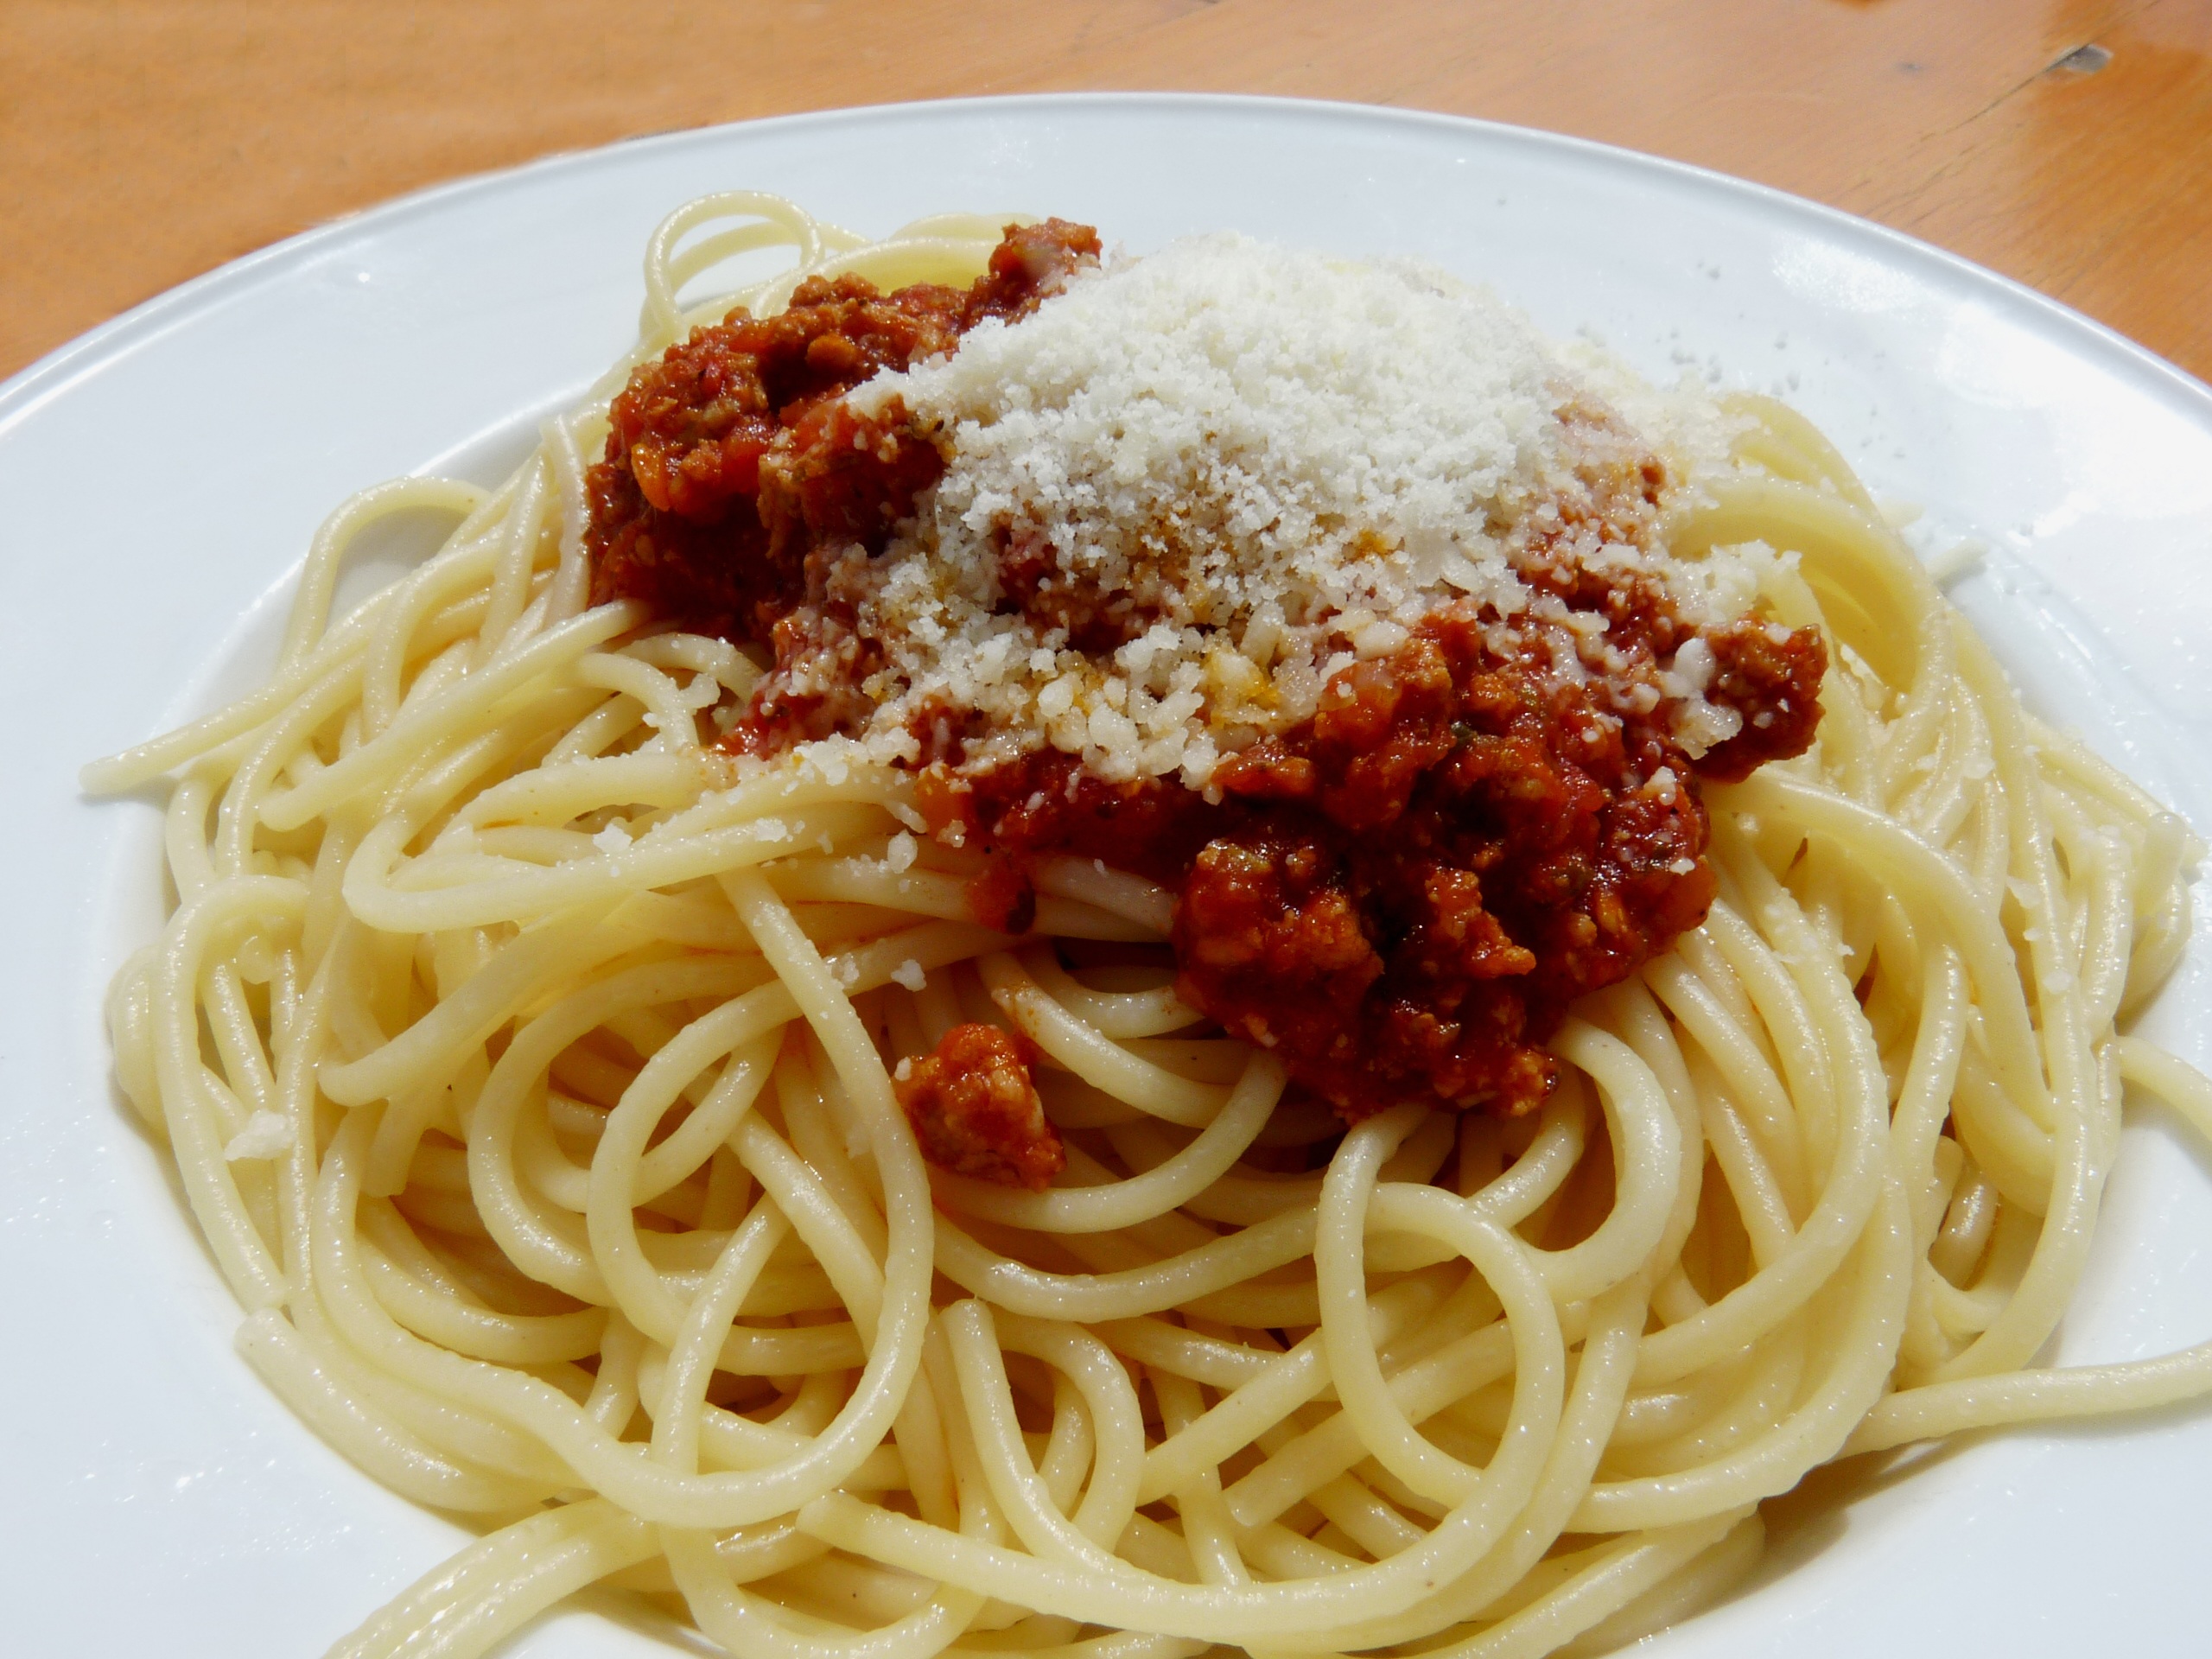
dish, food, eat, cuisine, pasta, spaghetti, italian food, carbonara, european food, bucatini, capellini, spaghetti aglio e olio, naporitan, pici, spaghetti alla puttanesca, bolognese sauce, bigoli